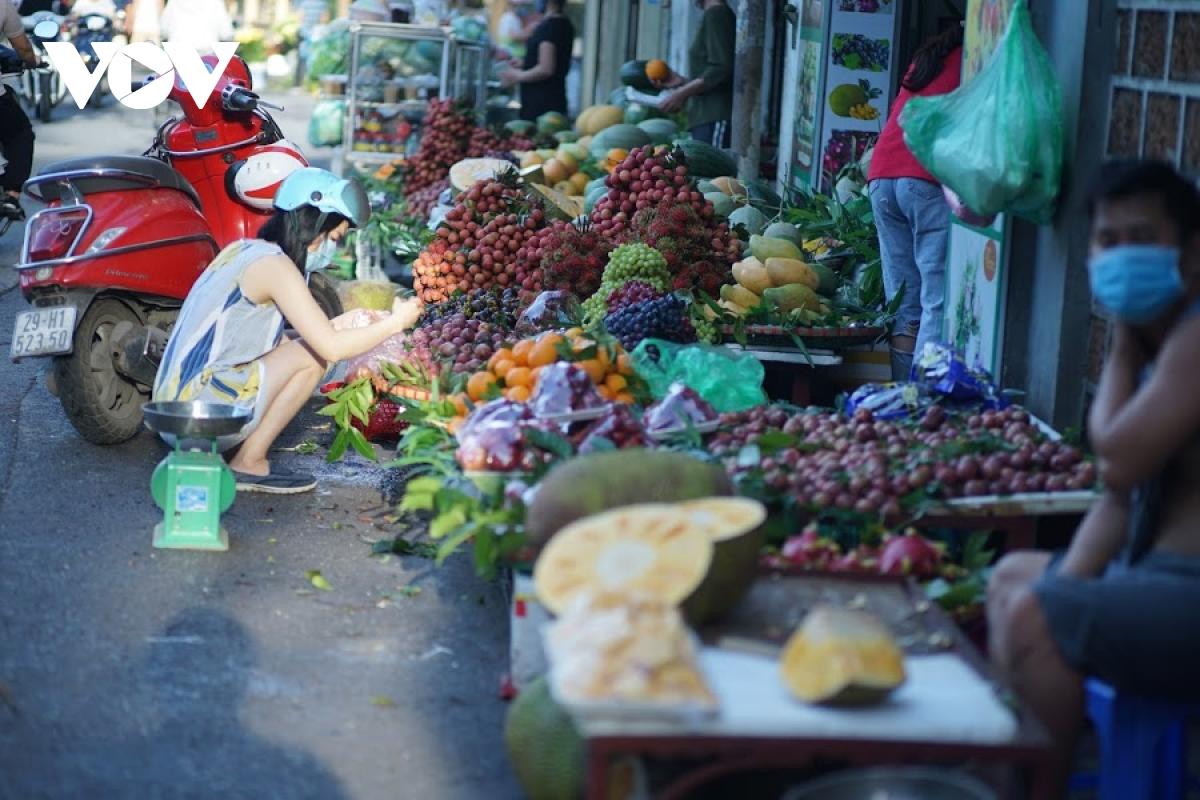
có một cô gái đang mua hàng ở bên một chiếc xe máy màu đỏ